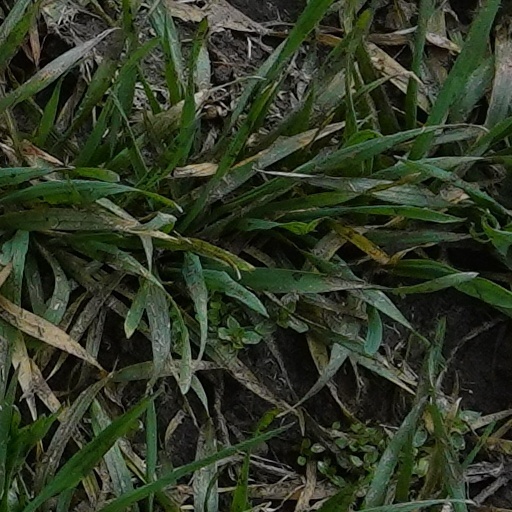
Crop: wheat